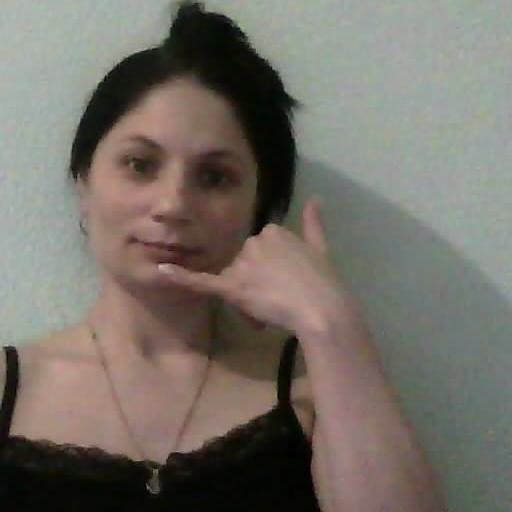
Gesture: call